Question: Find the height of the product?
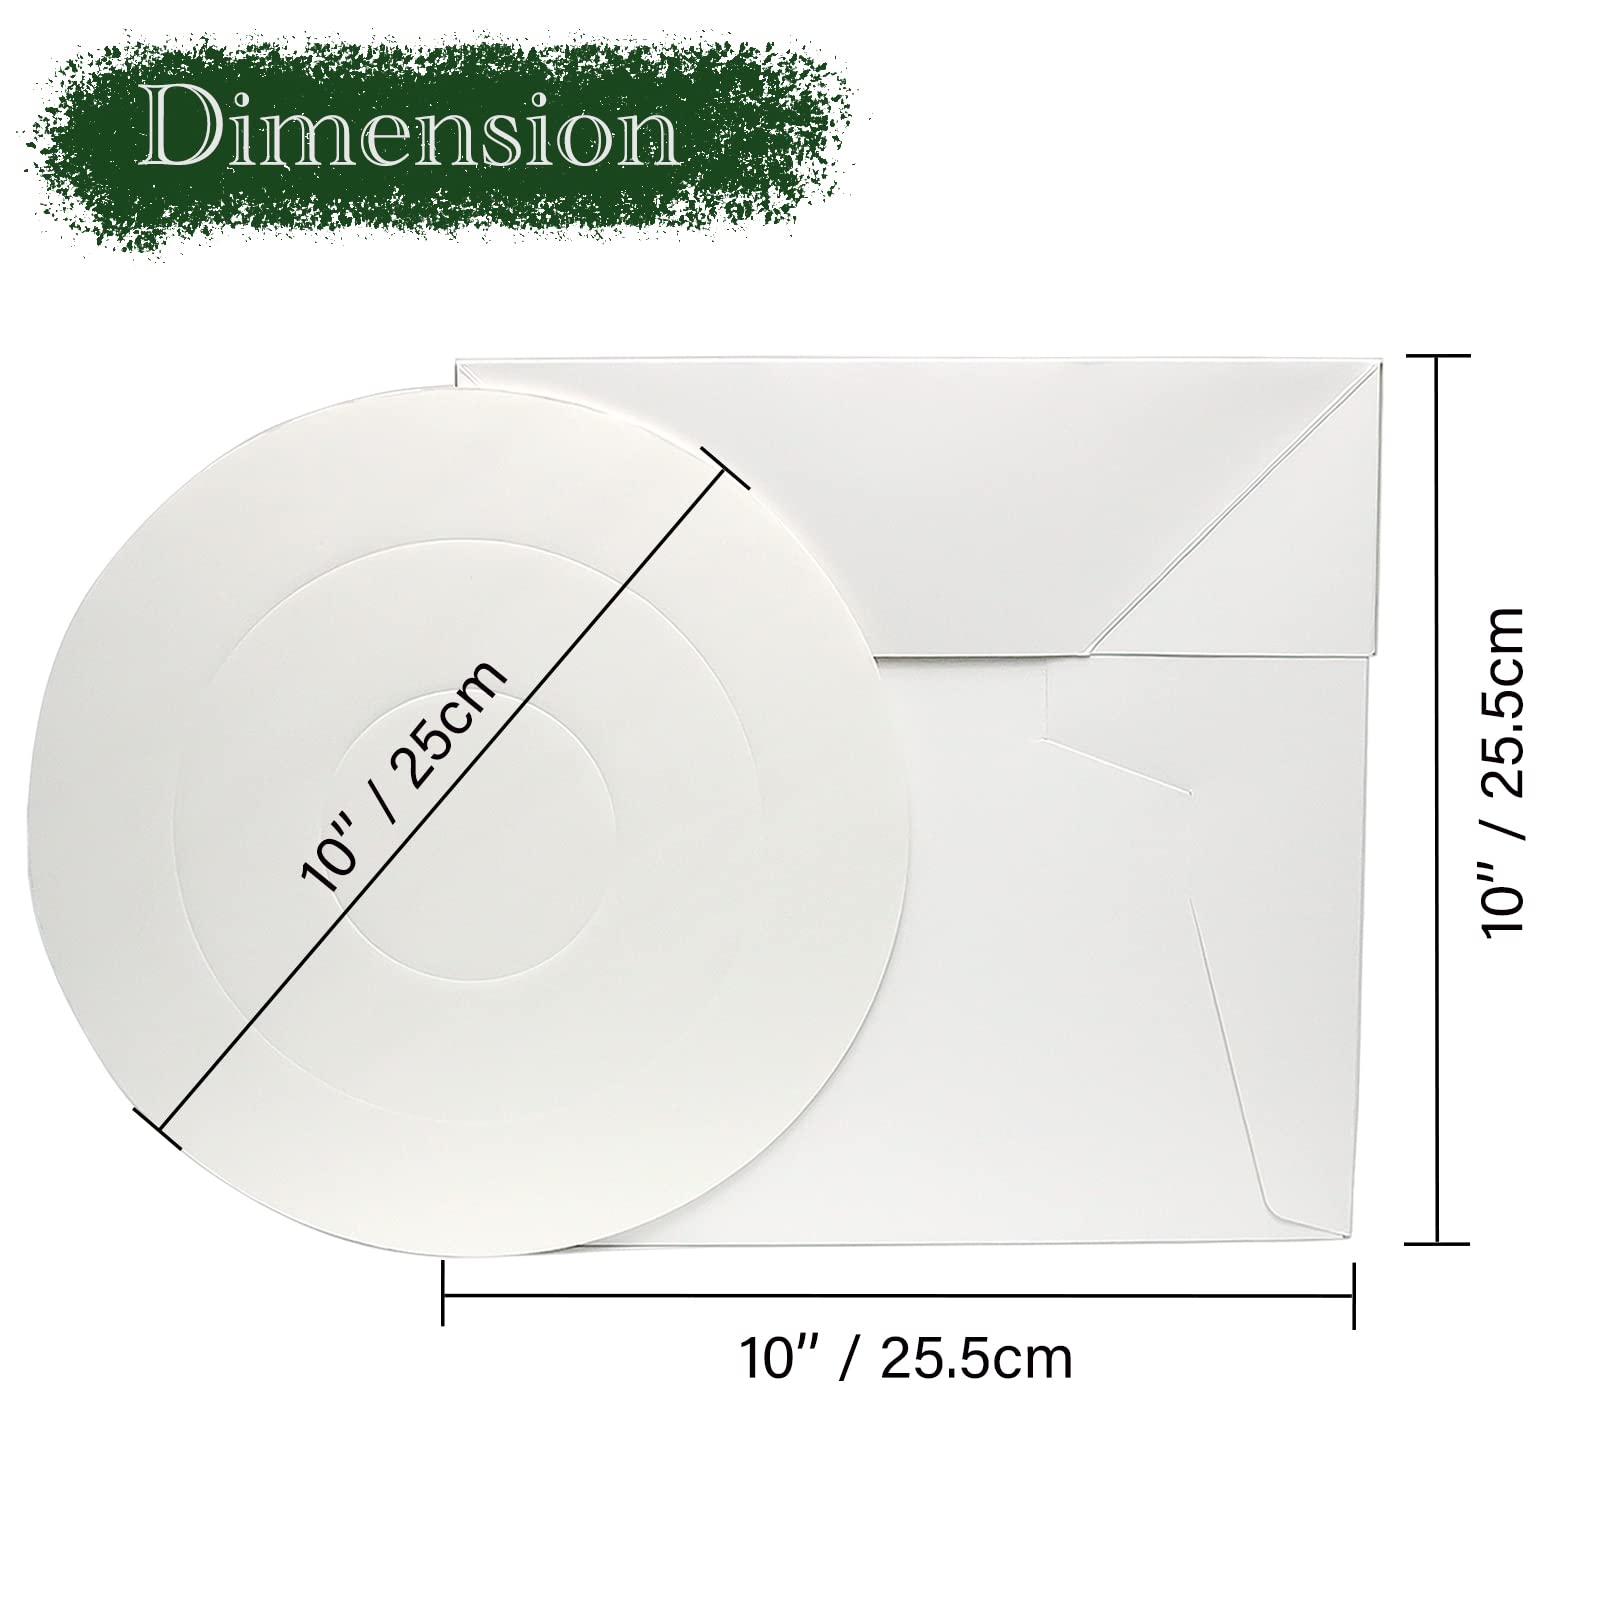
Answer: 25.5 centimetre